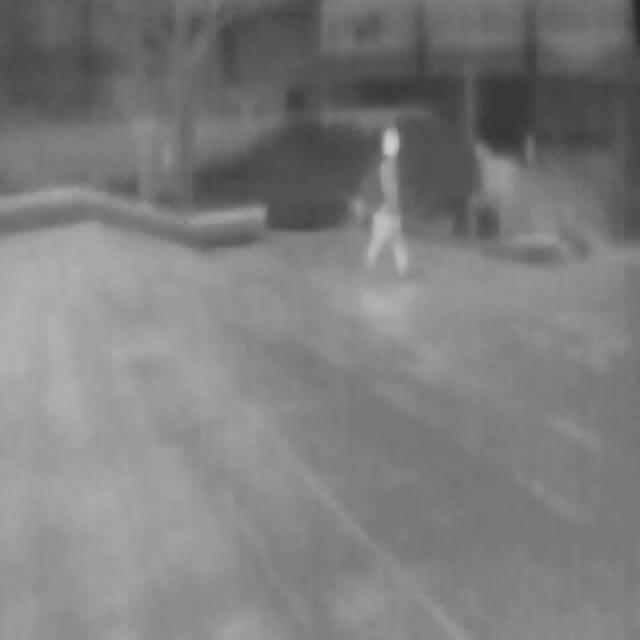
Detected objects:
label: person